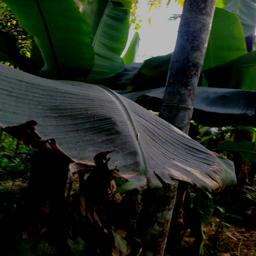
Label: BLACK SIGATOKA